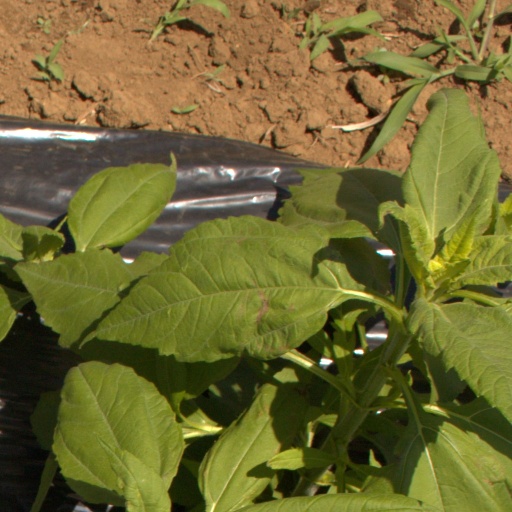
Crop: Jerusalem artichoke